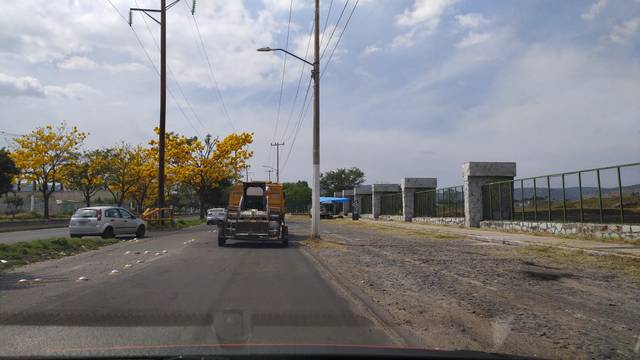
Region: Mexico
Coordinates: 20.631, -103.439